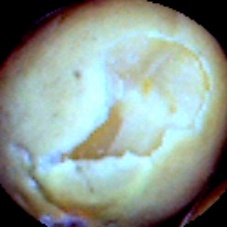
Label: Skin-damaged